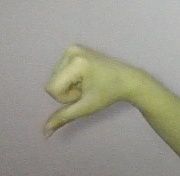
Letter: waw